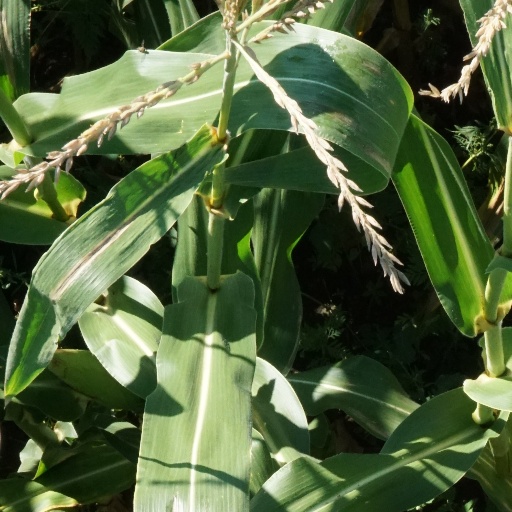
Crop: maize; corn